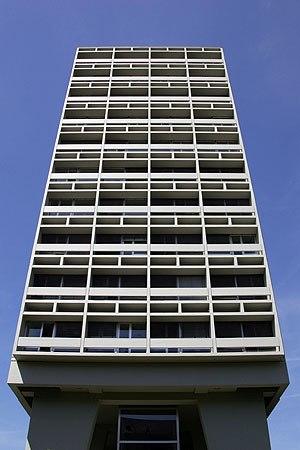
Maison de ville d'Olten